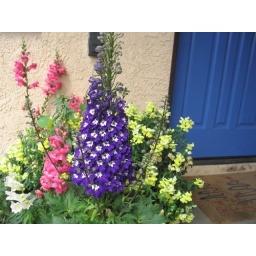
Dark blue/purple flower in container is the delphinium. Other flowers are snapdragons, all in containers at back door.  April flowers in California,